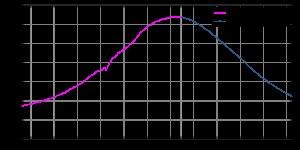
Le vieillissement du Japon est supérieur à celui de toutes les autres nations, c'est la population la plus âgée au monde. En 2014, 26 % des Japonais ont plus de 65 ans. Ce vieillissement de la population est provoqué par la baisse du taux de fécondité et l'augmentation de l'espérance de vie grâce à une faible mortalité. Il a un impact sur la main-d'œuvre avec une pénurie de jeunes en âge de travailler, potentiellement sur les pratiques en matière d'emploi, les salaires et les avantages, et le rôle des femmes dans la vie active.